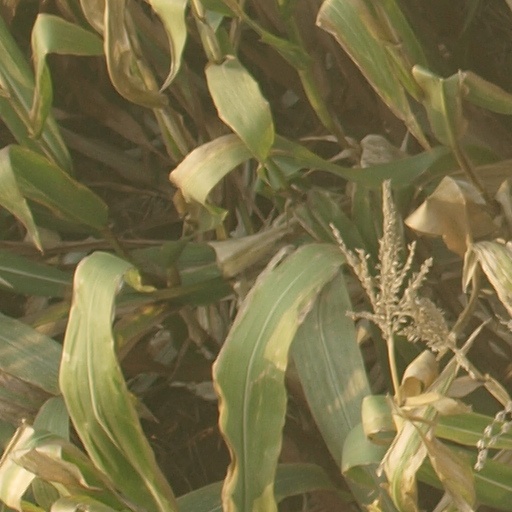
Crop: maize; corn